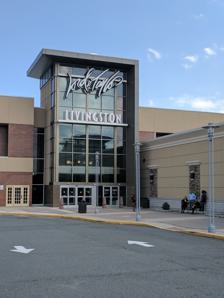
Building: Livingston Mall
Country: United States of America
Year built: 1972
Shopping mall in Livingston New Jersey Livingston Mall Location 112 Eisenhower Pkwy Livingston, NJ 07039 Opening date 1972 Developer N. K. Winston Corp. Owner Kohan Retail Investment Group Architect Charles Luckman and Associates No. of stores and services 109 No. of anchor tenants 2 Total retail floor area 968,820 sq ft (90,006 m 2 ) No. of floors 2 Public transit access NJ Transit bus: 70, 73, 873 Community Coach bus: 77 Livingston Express Shuttle Website livingston-mall .com Livingston Mall is a two-level shopping mall located in Livingston , in the U.S. state of New Jersey . The mall has a gross leasable area of 968,820 sq ft (90,006 m 2 ). Located near the Passaic River close to neighboring Morris County , it serves customers from Essex , Morris and Union counties. The mall is anchored by Macy's and Barnes & Noble . History Livingston Mall was planned in the late 1960s and opened for business in stages starting with Bamberger's in 1971, followed by the mall proper itself in 1972 with additional anchor stores Sears and Hahne & Company . The mall benefited from the migration of population in Northern New Jersey to suburban and exurban areas, and the exodus of shoppers and stores from downtown Newark , once Northern New Jersey's premiere shopping mecca that was in serious decline since the July 1967 race riots . Both Bamberger's and Hahne & Co. had massive flagship stores in downtown Newark at the time of the mall opening.  Sears also had a store on Elizabeth Avenue in Newark's once popular South Ward. In 1986, the Bamberger's store transformed into Macy's . Around this time the M. Epstein store was converted to an annex for Macy's.  In 1989, Hahne's gave way to Lord & Taylor when its parent company, which owned both banners, decided to retire the Hahne's brand. The dawn of the early 2020s saw several traditional department store retailers update their brick-and-mortar formats after being encroached upon to a degree by several digital retailers in addition to the COVID-19 pandemic . On February 6, 2020, it was announced Sears would shutter as part of an ongoing decision to eliminate its traditional brick-and-mortar format. On August 20, 2020, it was announced that Lord & Taylor would also be closing 24 stores nationwide as a direct result of the COVID-19 pandemic. The Livingston location was one of them. A plan for the 50-year-old Livingston Mall to be refreshed was authorized by the Livingston Township in March 2021. Location Livingston Mall is located at the intersection of Eisenhower Parkway and South Orange Avenue , and is accessible from Exit 4A off Interstate 280 , New Jersey Route 10 , New Jersey Route 24 , Interstate 78 , and Interstate 287 . Bus service is provided by NJ Transit 's 70 , 73 , and 873 routes. Coach USA 's Community Coach 77 bus also serves the mall. The Township of Livingston operates the Livingston Express Shuttle which serves the mall and the South Orange station . References